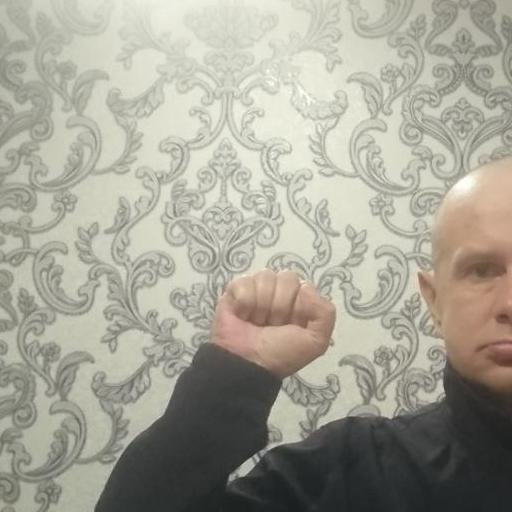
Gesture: fist